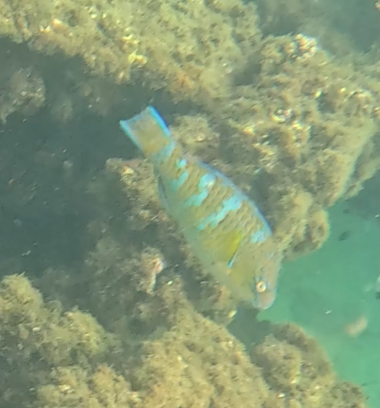
Scarus ghobban (Blue-barred Parrotfish)